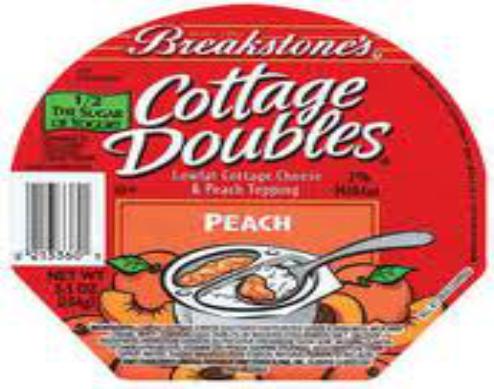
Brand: Breakstone's
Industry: Food